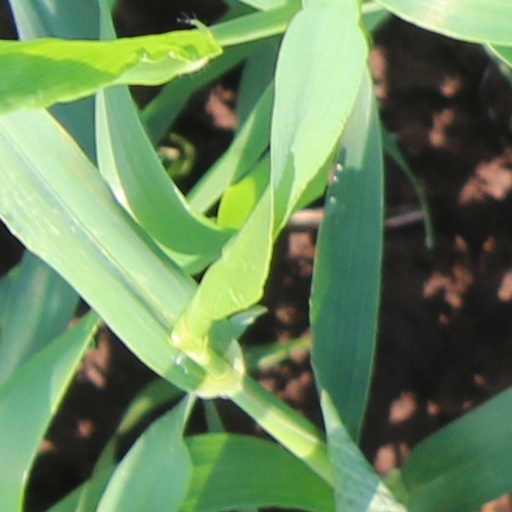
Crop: wheat